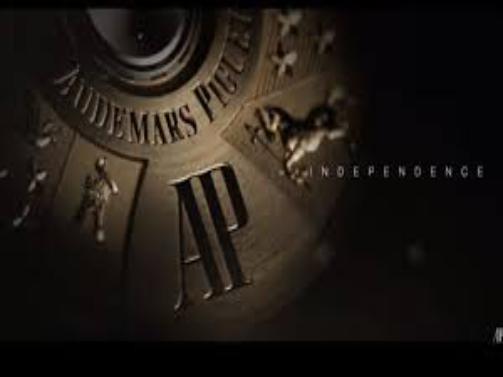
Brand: Audemars Piguet
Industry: Clothes